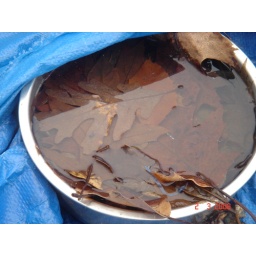
submerged leaves in bowl of water